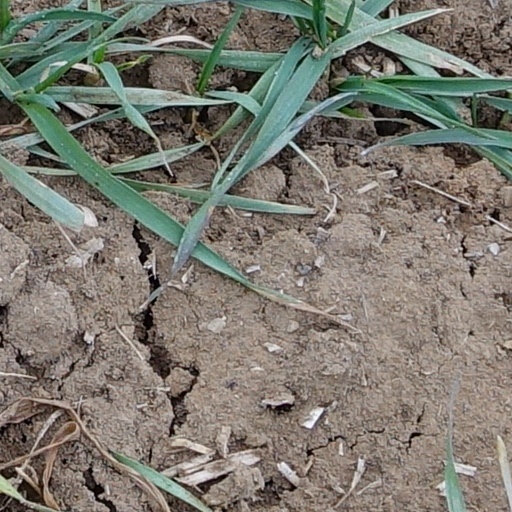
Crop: wheat